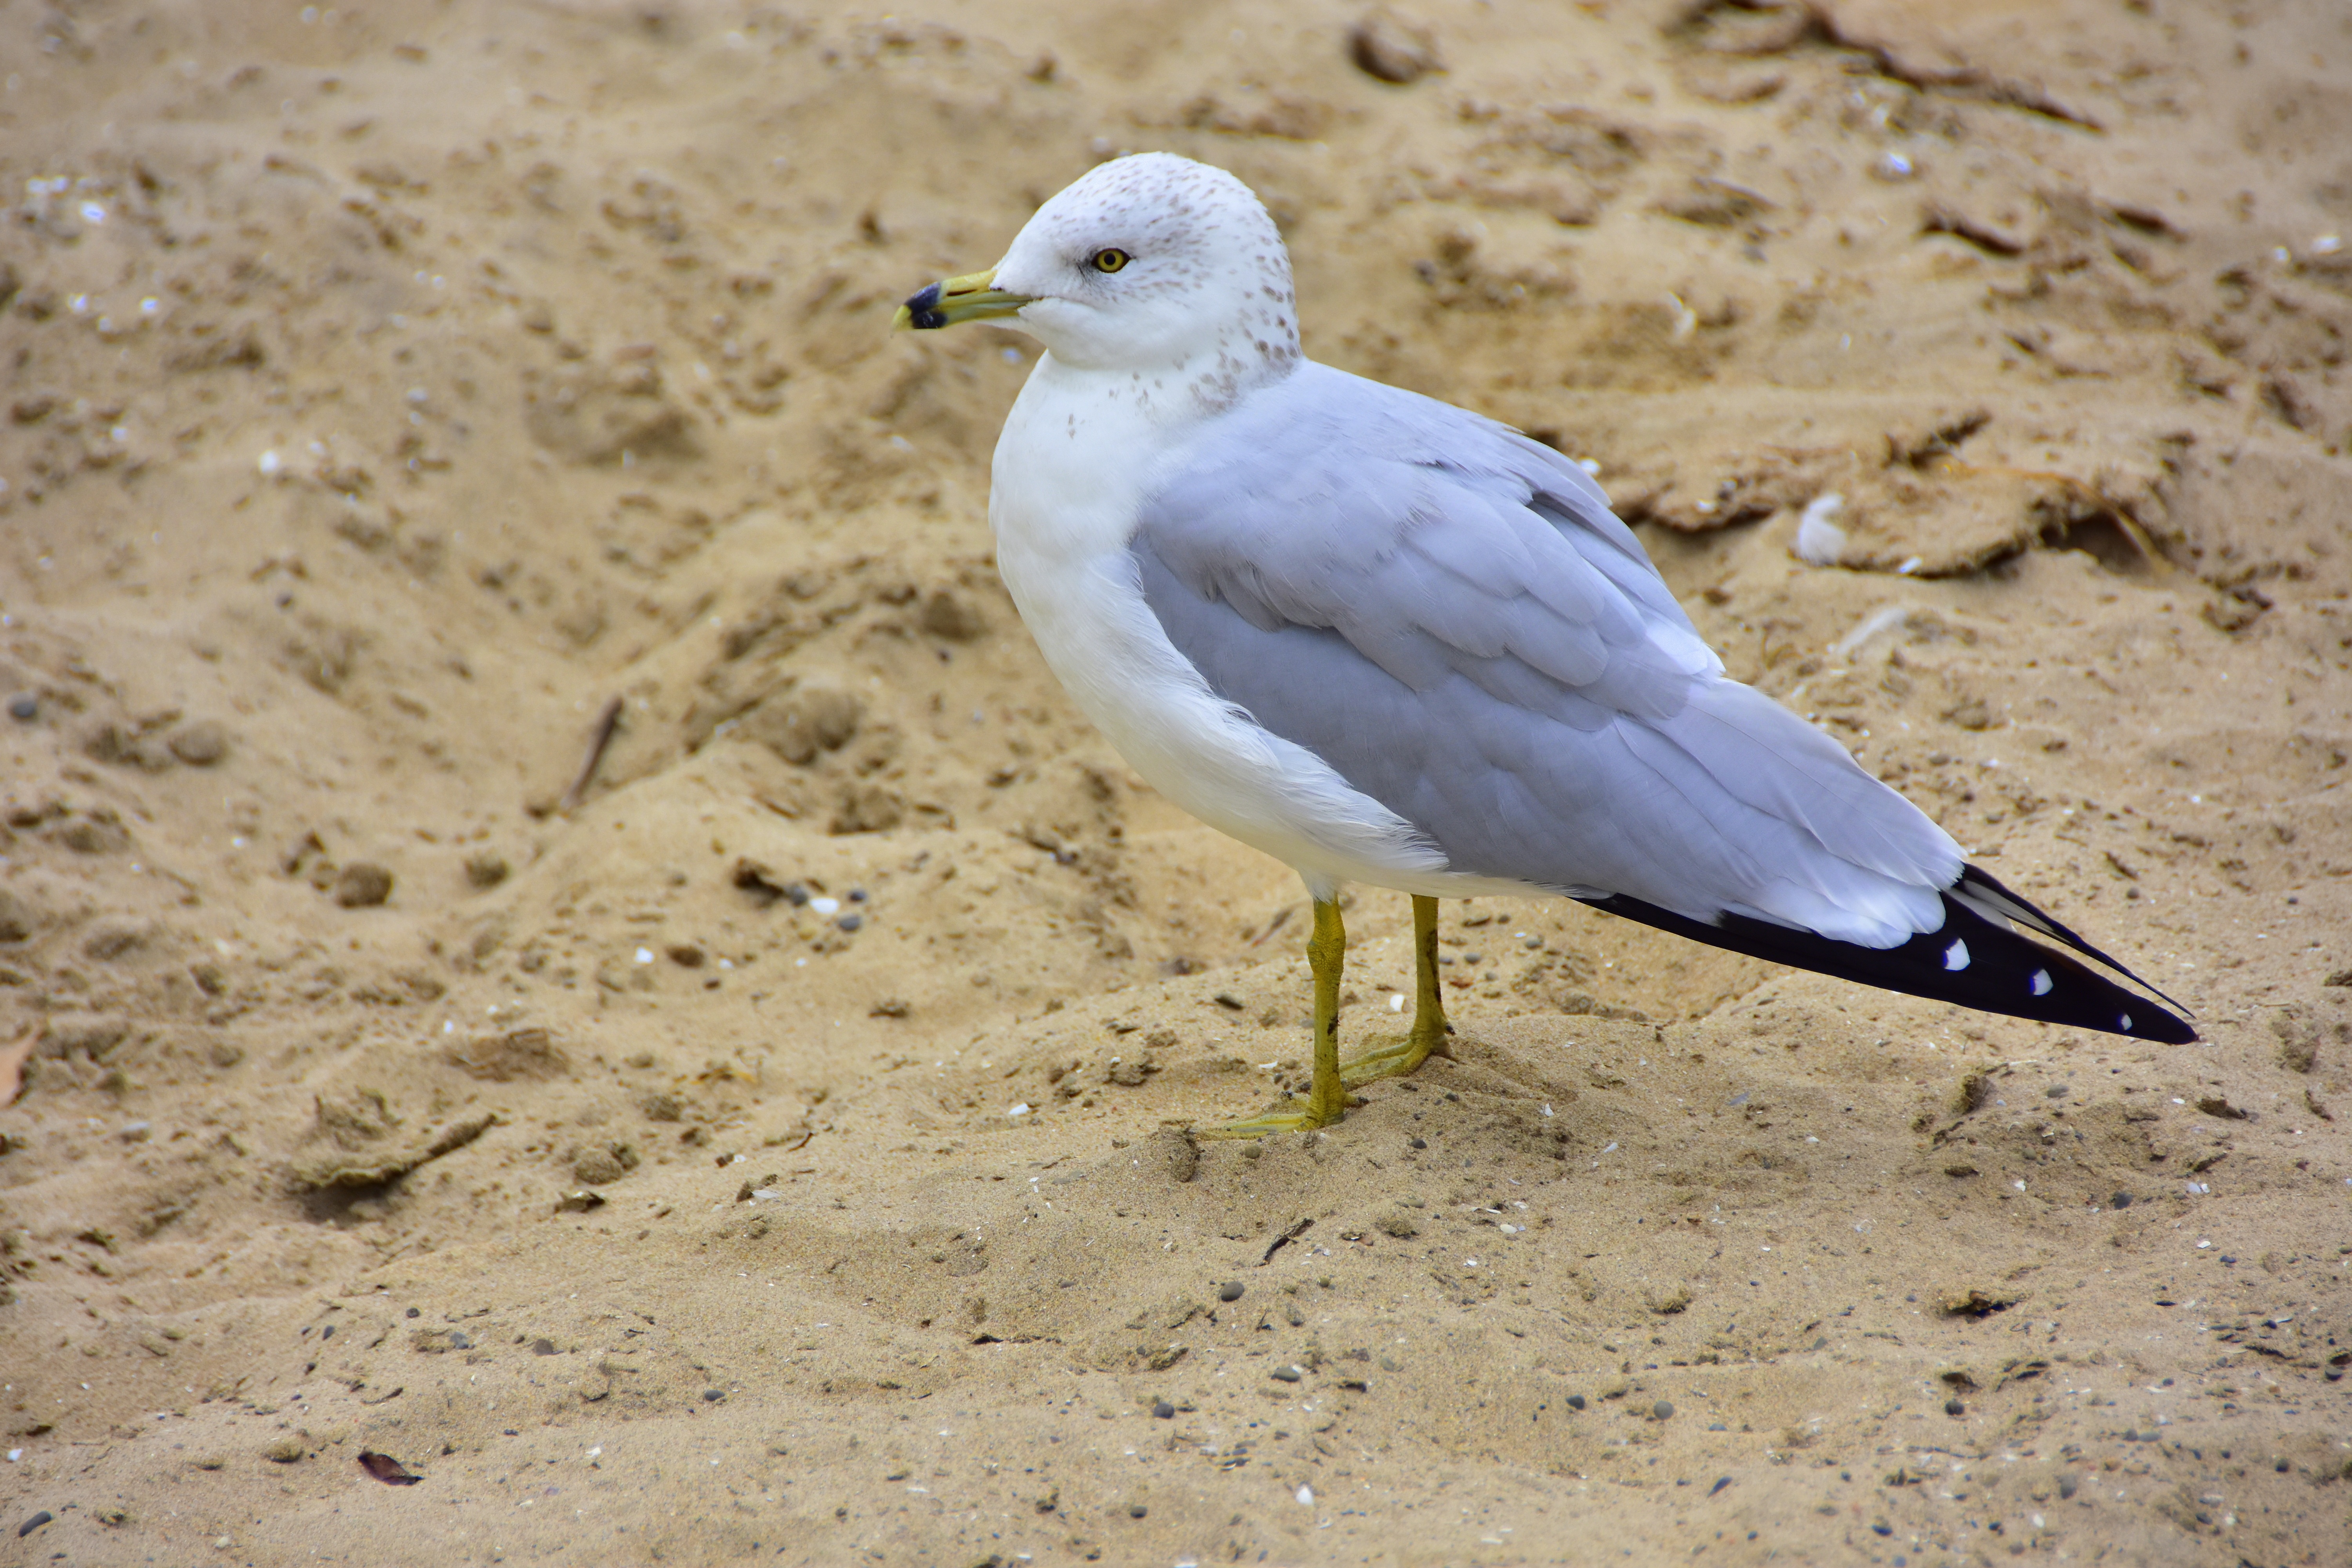
sea, sand, bird, wing, seabird, seagull, wildlife, gull, beak, blue, fauna, vertebrate, charadriiformes, european herring gull